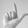
ASL letter: L